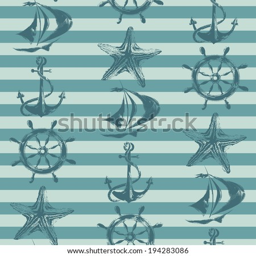
retro nautical seamless pattern with ship , wheel , anchor and starfish on a striped background